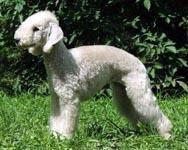
Bedlington_terrier